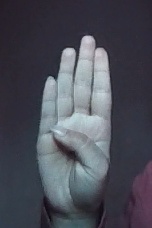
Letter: kaaf